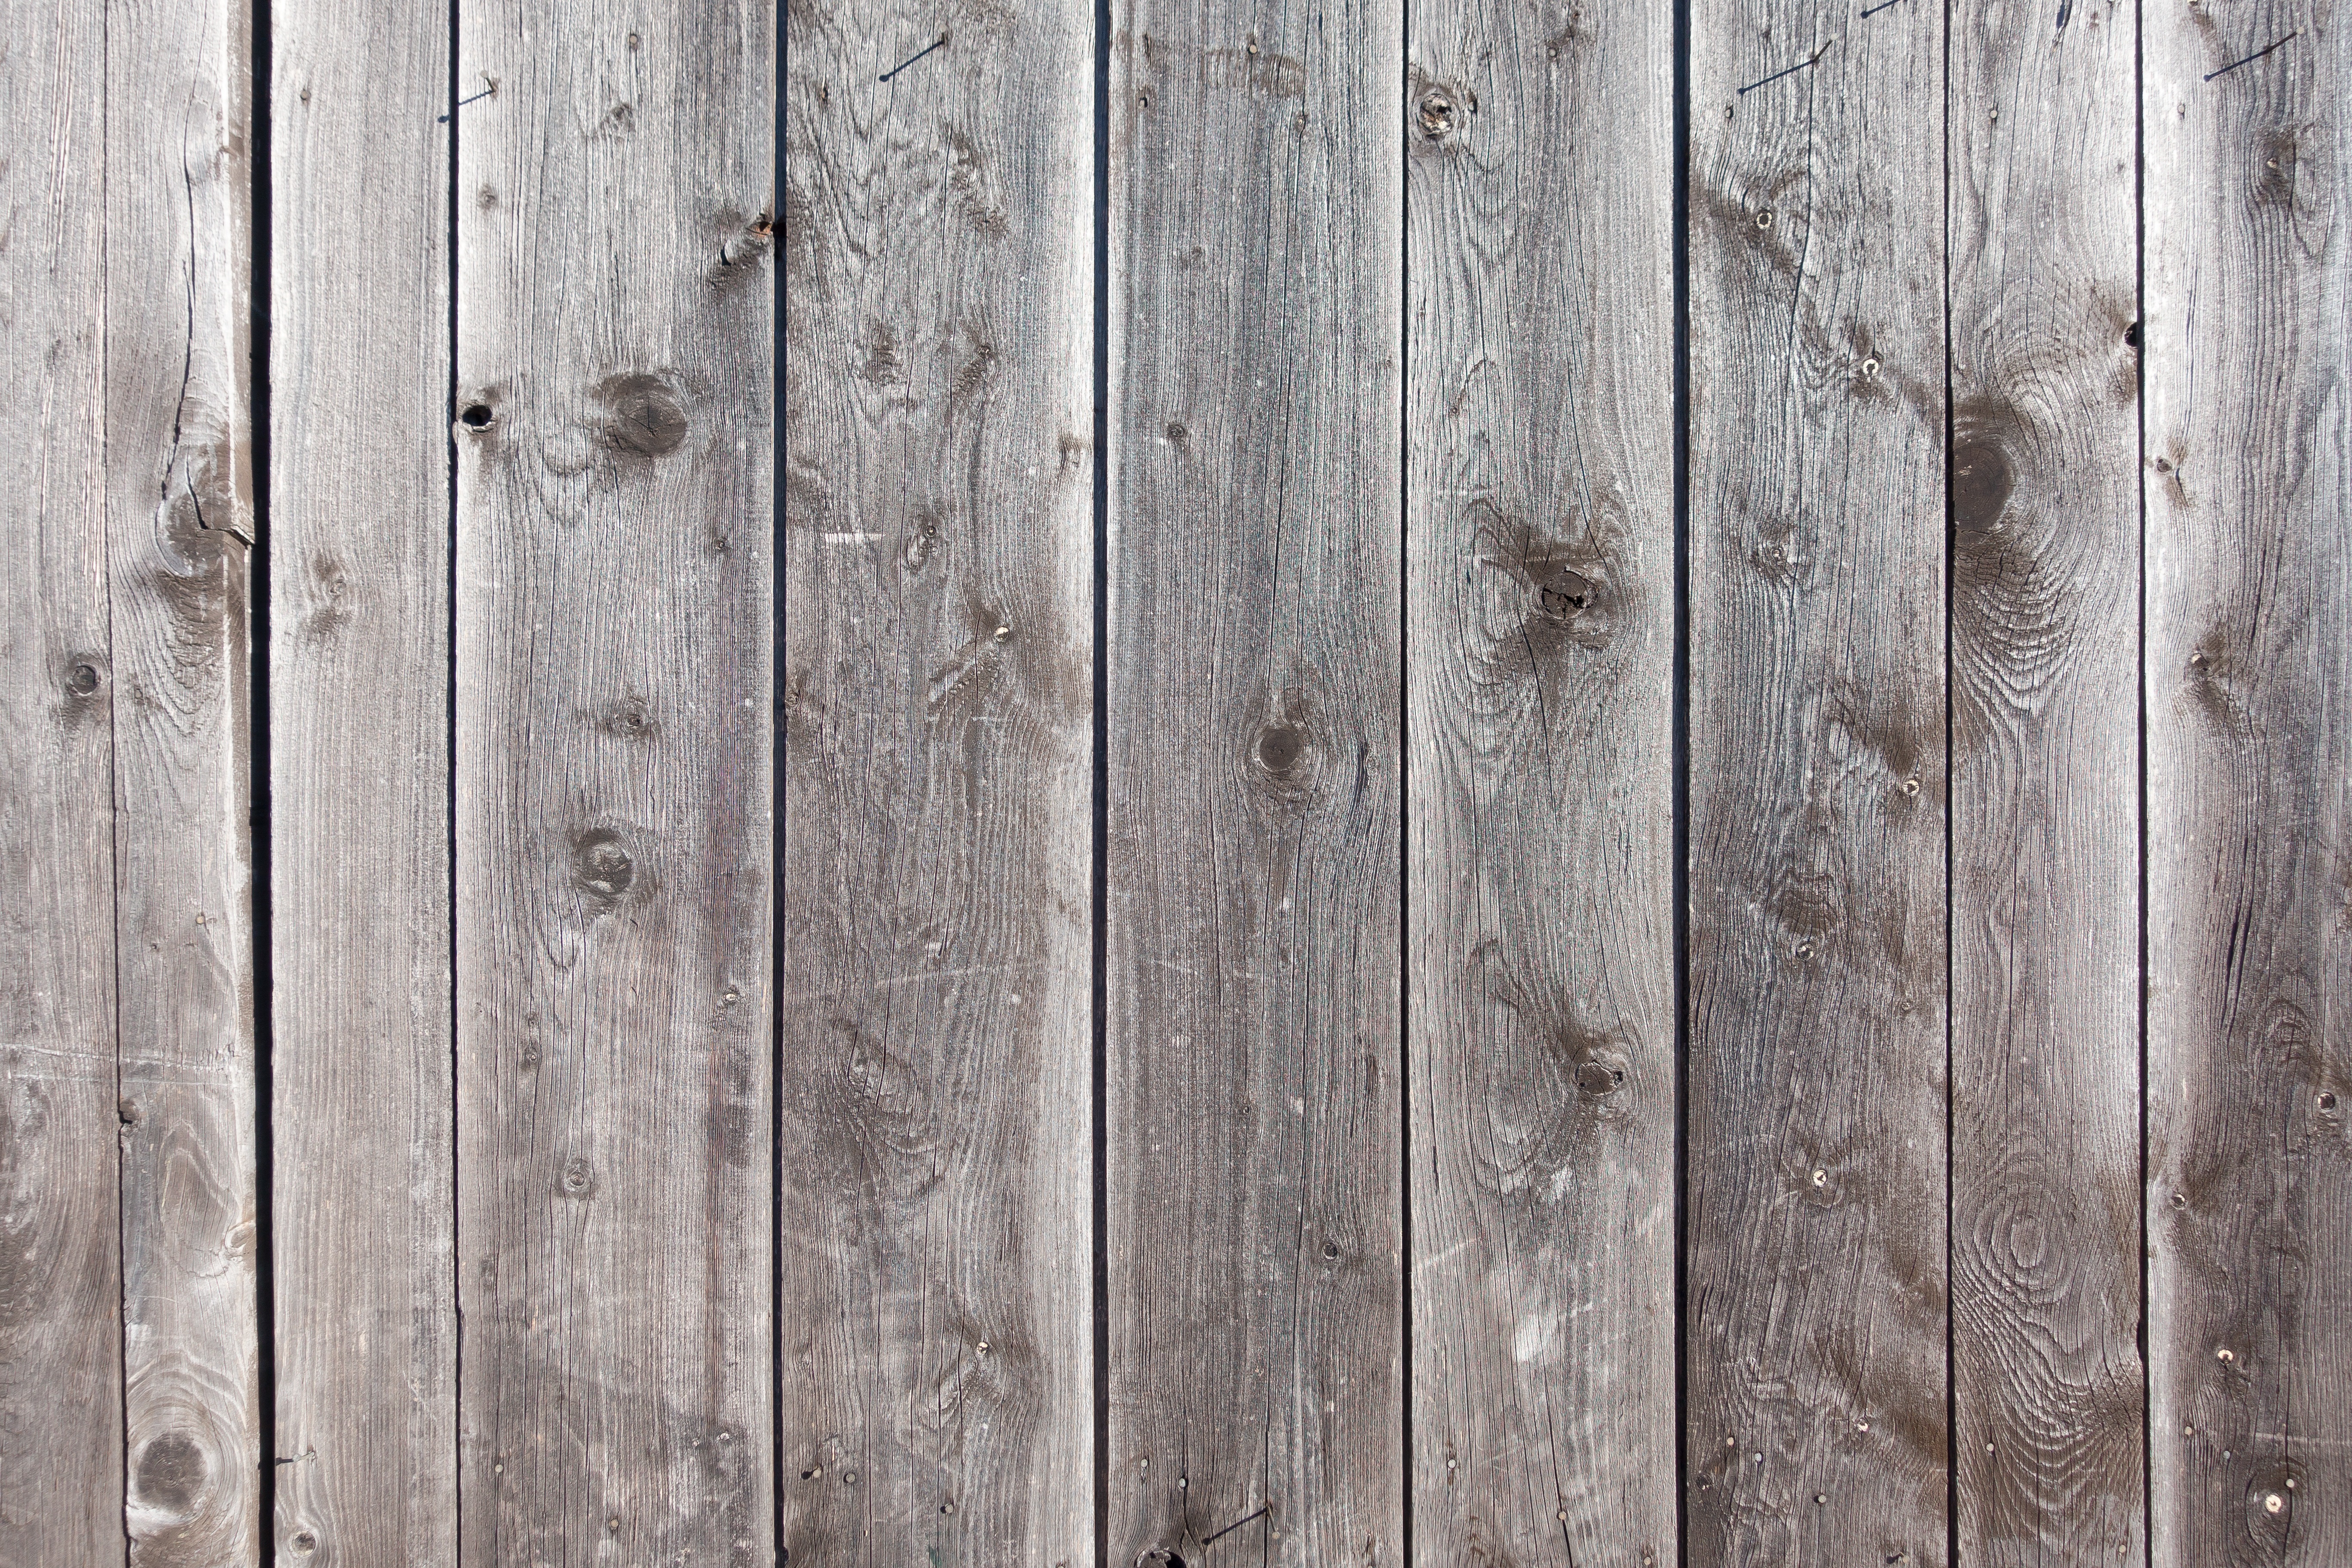
wood, texture, plank, floor, old, barn, wall, line, scale, goal, weathered, background, hardwood, boards, input, fund, flooring, old gate, battens, wood flooring, laminate flooring, wood stain